Acacia acanthaster

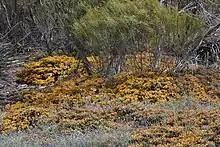
Habitat near Dumbleyung

Acacia acanthaster is a species of flowering plant in the family Fabaceae and is endemic to the south-west of Western Australia. It is a rigid, densely-branched, domed shrub with flat, linear phyllodes, spherical heads of golden-yellow flowers, and curved pods that resemble a string of beads.